Zélia Gattai

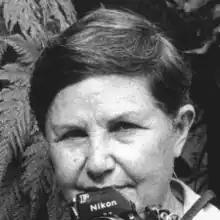
Zélia Gattai

Zélia Gattai Amado de Faria (July 2, 1916 – May 17, 2008) was a Brazilian photographer, memoirist, novelist and author of children's literature, as well as a member of the Brazilian Academy of Letters. Gattai wrote 14 literary works, including children's books, and her own personal memoirs have been widely published.